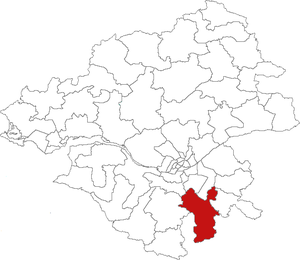
Localisation du canton d'Aigrefeuille-sur-Maine sur la carte de la Loire-Atlantique (France)
Le canton d'Aigrefeuille-sur-Maine est une ancienne division administrative et circonscription électorale française, située dans le département de la Loire-Atlantique.